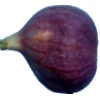
Label: fig